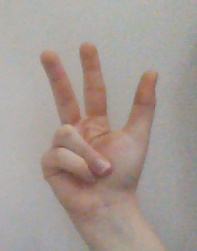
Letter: al